Catullus

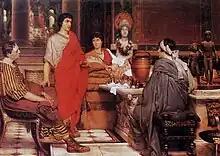
"Catullus at Lesbia's" by Sir Lawrence Alma-Tadema

The "Lesbia" of his poems is usually identified with Clodia Metelli, a sophisticated woman from the aristocratic house of patrician family Claudii Pulchri, sister of the infamous Publius Clodius Pulcher, and wife to Quintus Caecilius Metellus Celer (consul of 60 BC). In his poems Catullus describes several stages of their relationship: initial euphoria, doubts, separation, and his wrenching feelings of loss. Clodia had several other partners; "From the poems one can adduce no fewer than five lovers in addition to Catullus: Egnatius (poem 37), Gellius (poem 91), Quintius (poem 82), Rufus (poem 77), and Lesbius (poem 79)." There is also some question surrounding her husband's mysterious death in 59 BC: in his speech "Pro Caelio" Cicero hints that he may have been poisoned. However, a sensitive and passionate Catullus could not relinquish his flame for Clodia, regardless of her obvious indifference to his desire for a deep and permanent relationship. In his poems, Catullus wavers between devout, sweltering love and bitter, scornful insults that he directs at her blatant infidelity (as demonstrated in poems 11 and 58). His passion for her is unrelenting—yet it is unclear when exactly the couple split up for good. Catullus's poems about the relationship display striking depth and psychological insight.